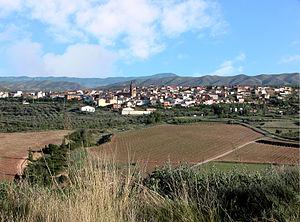
Tudelilla est une commune de la communauté autonome de La Rioja, en Espagne.